Bawa Mulla Khan

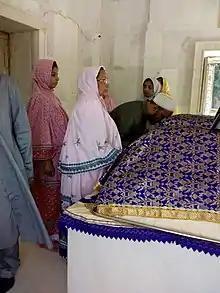
Bawa Mulla Khan's qabr at Rampura.

Bawa Mulla Khan was a Dawoodi Bohra saint who lived in the 18th century in India. He died on the 29th of Shawwal. His shrine (dargah) is in Rampura, Madhya Pradesh, India.